Marked Woman

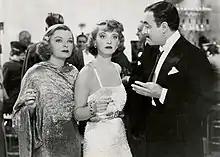
Mayo Methot and Bette Davis

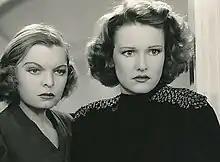
Mayo Methot and Lola Lane

Despite a disclaimer at the start of the film that asserts that the story is fictitious, "Marked Woman" is loosely based on the real-life crime-fighting exploits of Thomas E. Dewey, a Manhattan district attorney who became a national celebrity in the 1930s because of his fight against organized crime in New York City. Dewey indicted and convicted several prominent gangsters, and his greatest achievement was the conviction of Lucky Luciano, the organized crime boss of the entire city. Dewey used the testimony of numerous call girls and madams to convict Luciano of running one of the largest prostitution rings in American history. Hollywood studios produced several films about Dewey's exploits, with "Marked Woman" among the most prominent. Humphrey Bogart's character David Graham is based on Dewey, who went on to twice become the Republican presidential nominee in the 1940s.